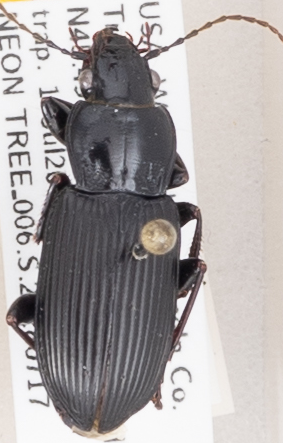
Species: Pterostichus melanarius melanarius
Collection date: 2018-07-17
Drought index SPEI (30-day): -0.654
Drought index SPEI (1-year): -0.272
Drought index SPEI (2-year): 1.45